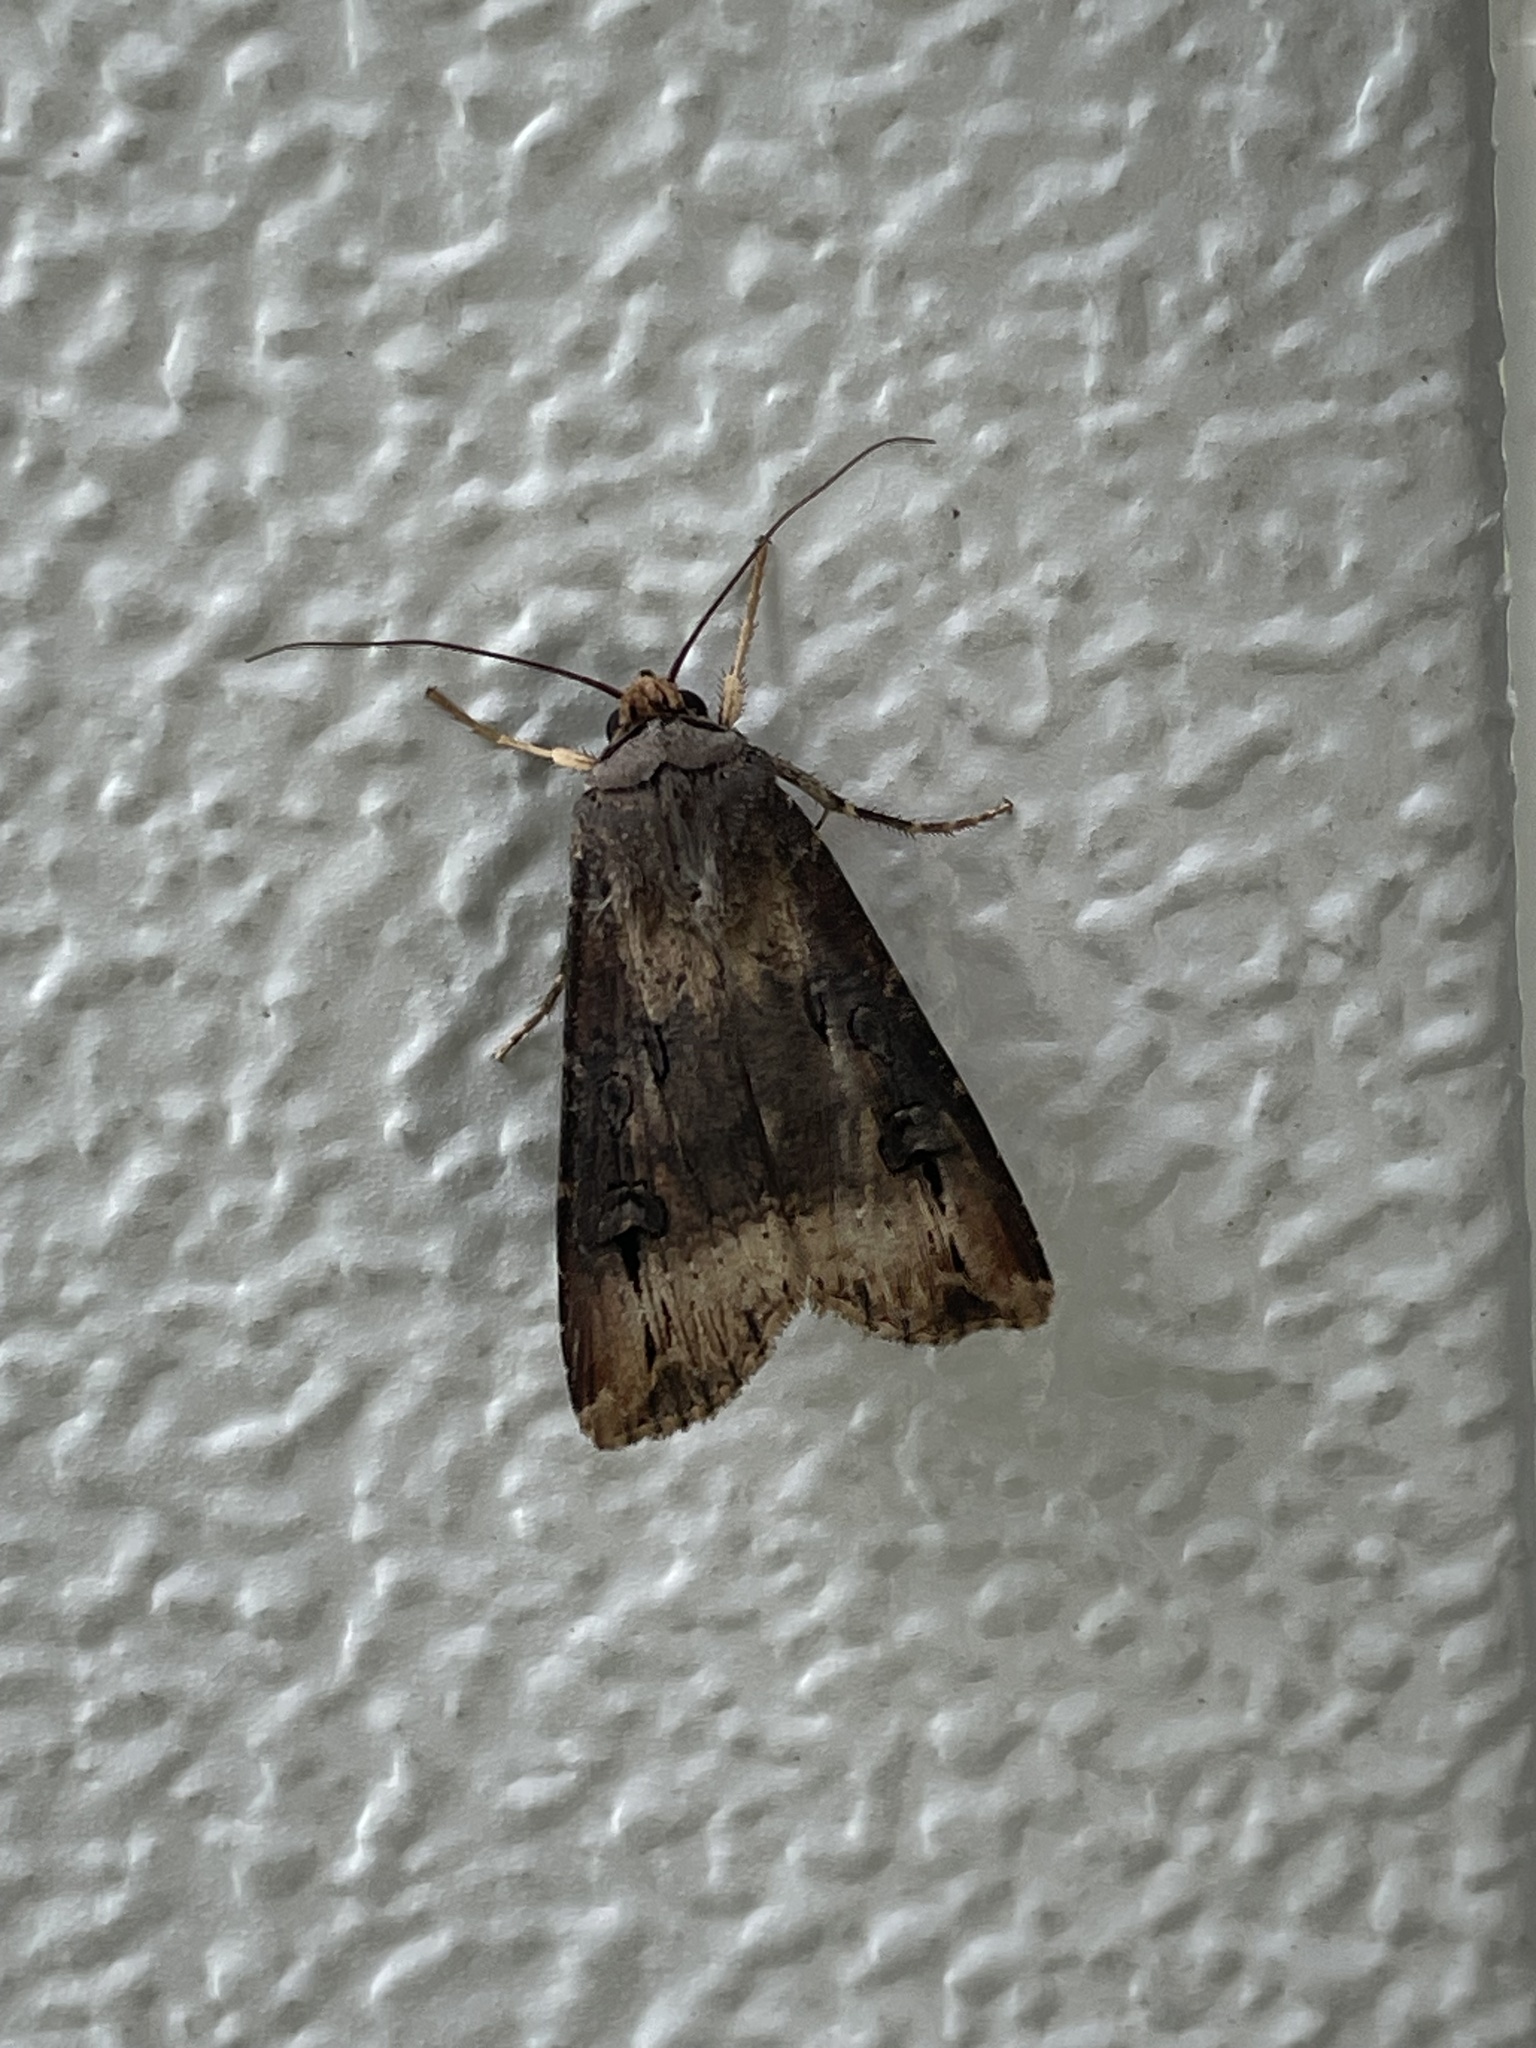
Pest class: cutworms